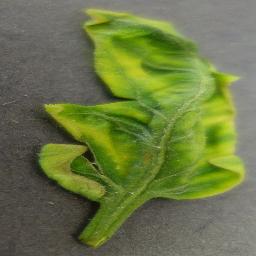
Label: Tomato___Tomato_Yellow_Leaf_Curl_Virus